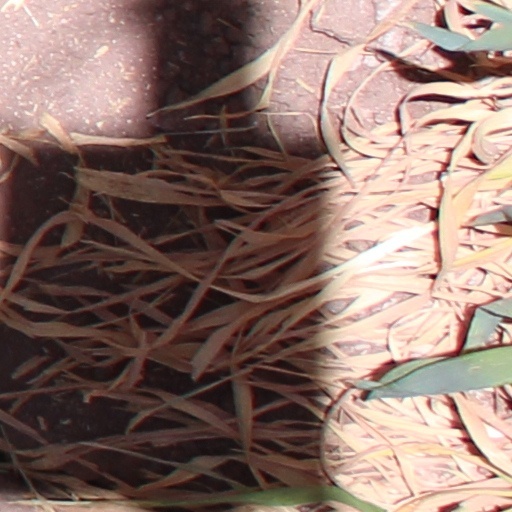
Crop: wheat